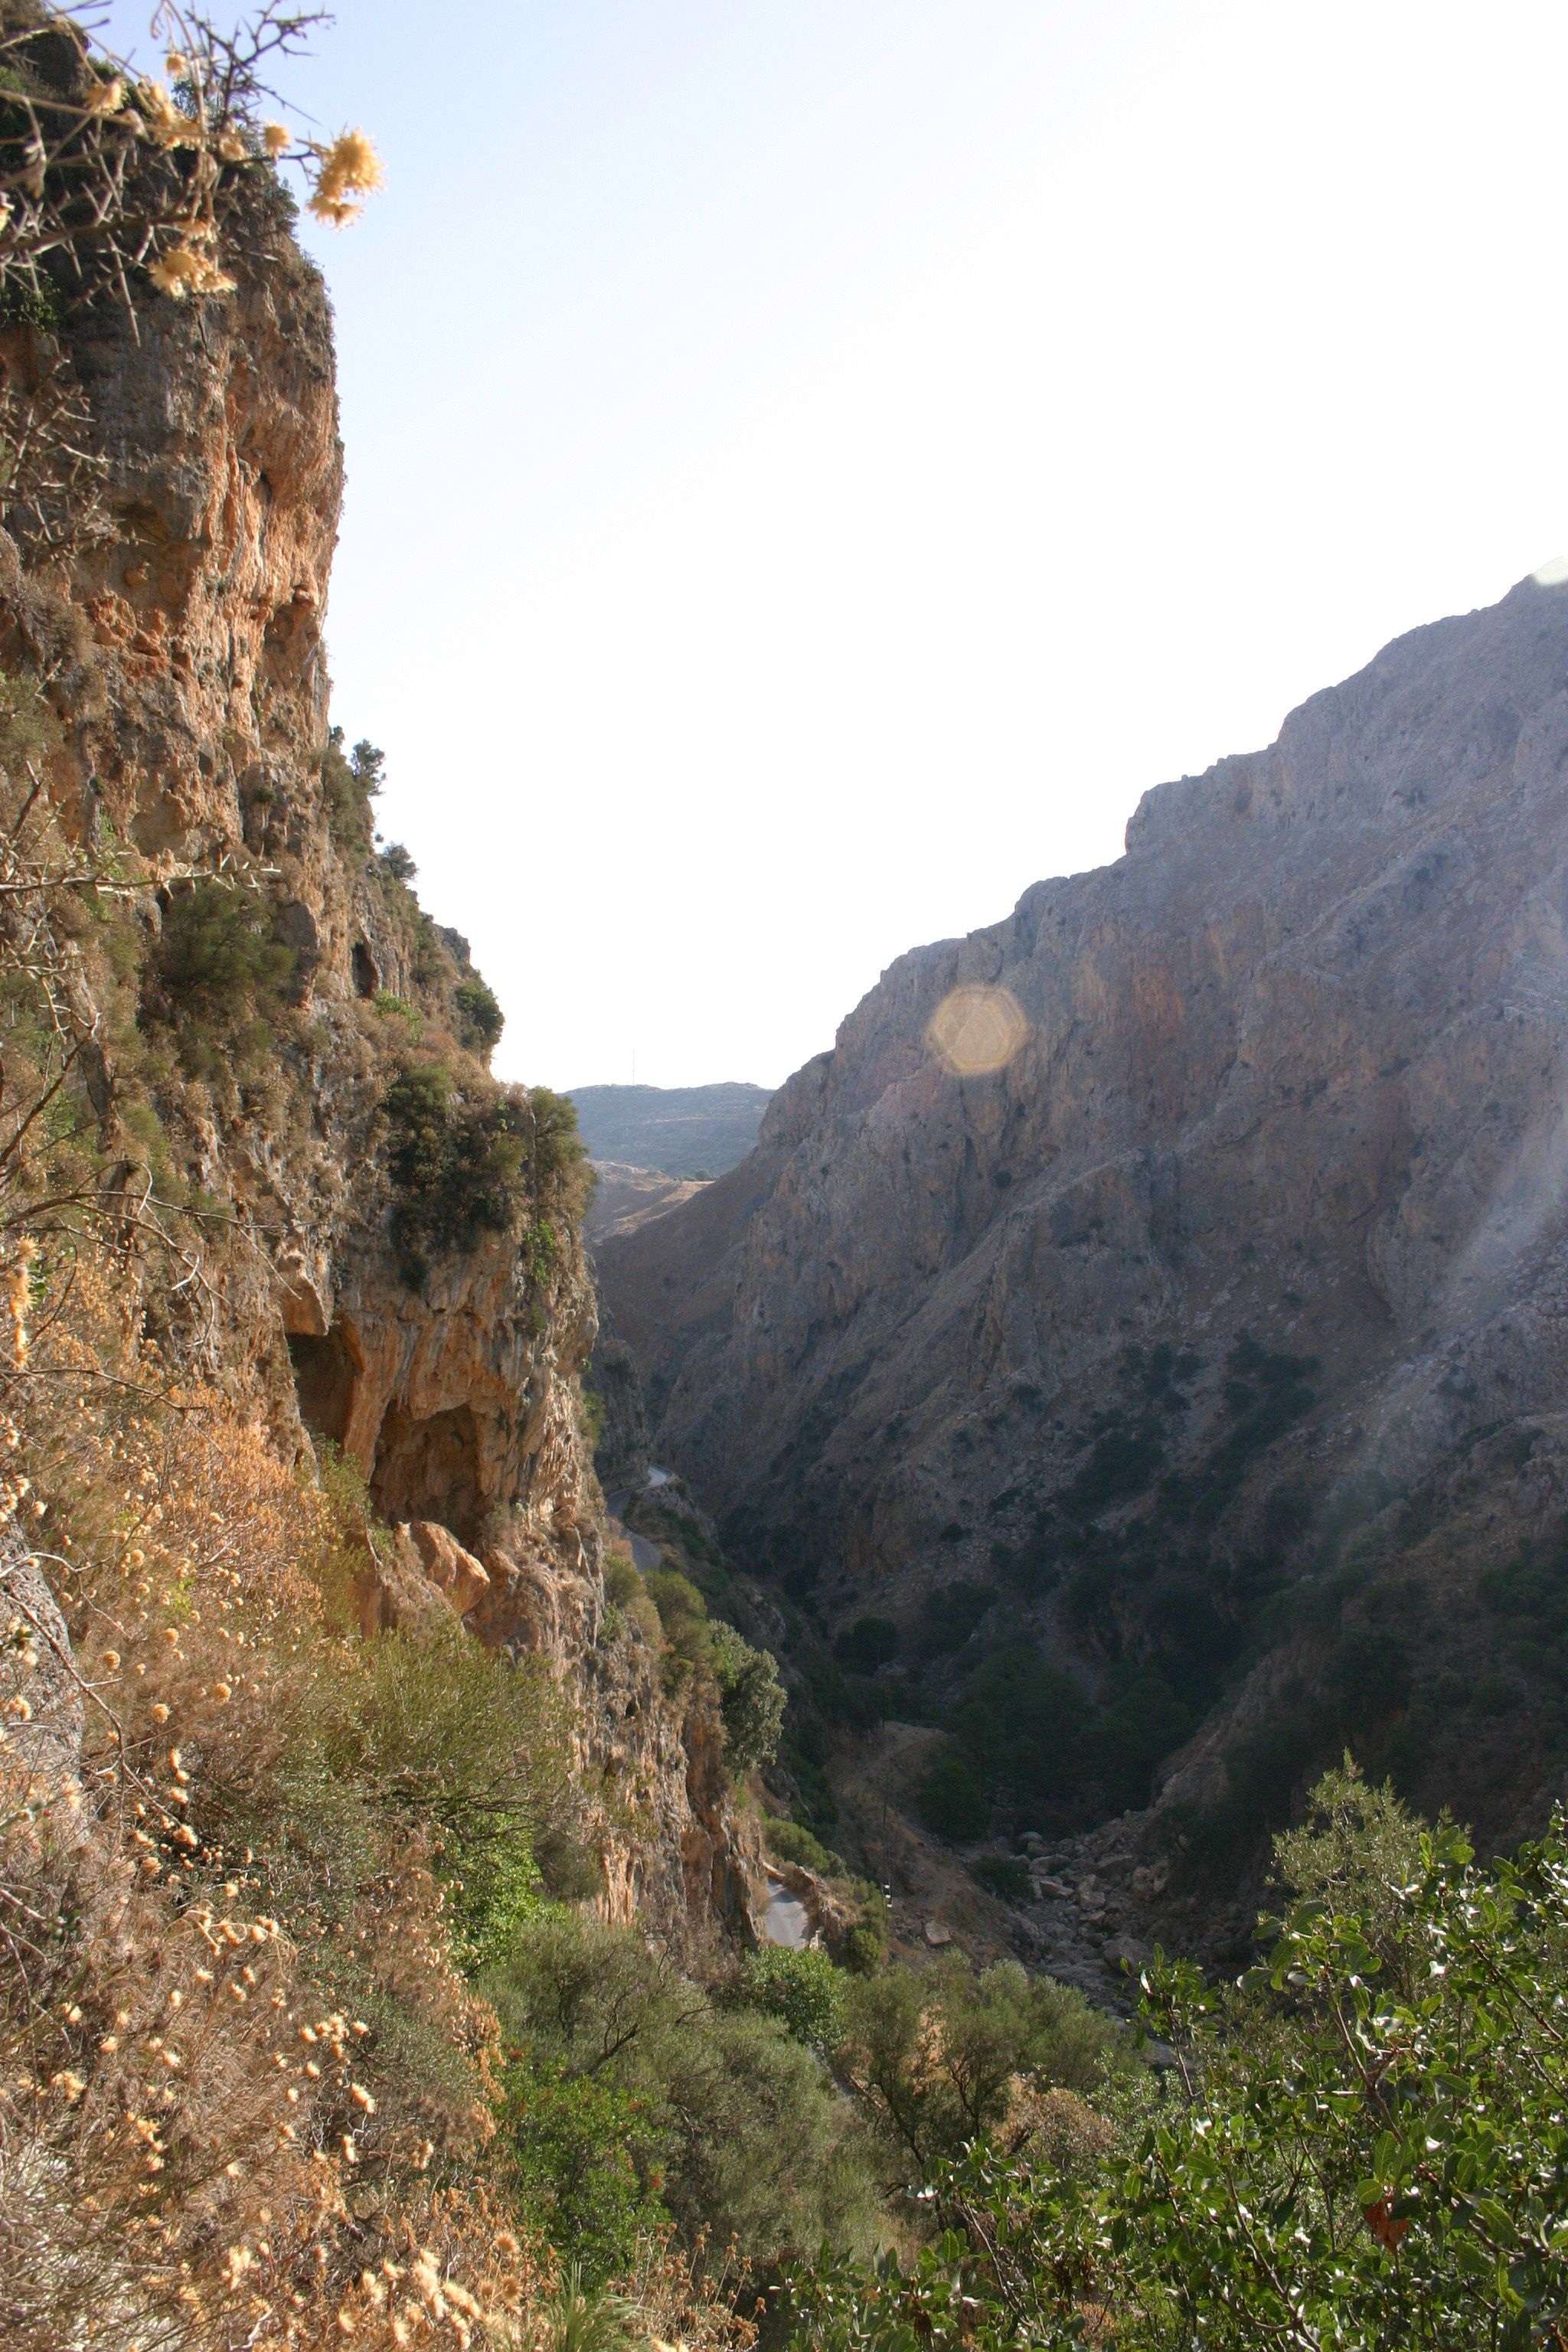
landscape, nature, rock, walking, mountain, trail, adventure, valley, mountain range, stone, formation, cliff, canyon, terrain, ridge, rocks, geology, ravine, greece, crete, wadi, landform, geographical feature, geological phenomenon